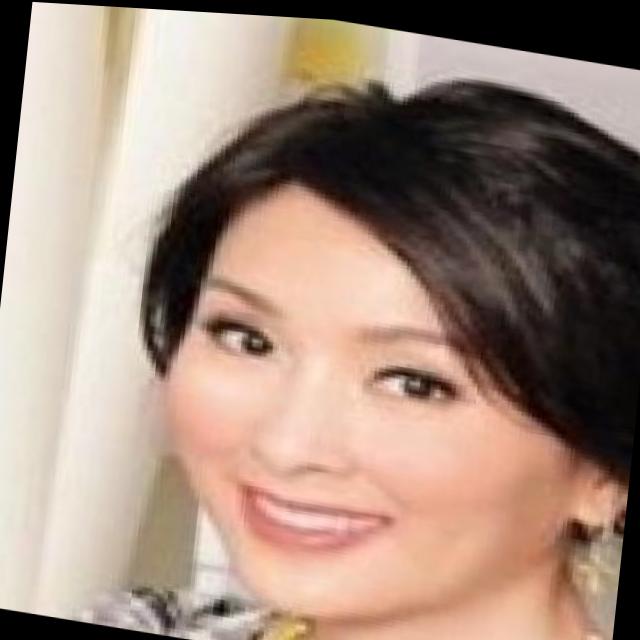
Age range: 21-44